Benndorf (Frohburg)

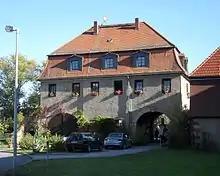
the archway

The gatehouse Benndorf (the arch) is a two-storey gatehouse with slightly drawn early Mittelrisalit and Mansardwalmdach, built in the typical Baroque of the 18th century. After this building, the street is named from the village square to the manor: "Zum Torbogen" (For archway). The gatehouse was formed for centuries the link between manor and village and separated at the same time in 1856, the independent legal districts "Rittergut Benndorf" and "village community Benndorf".